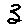
Label: 3